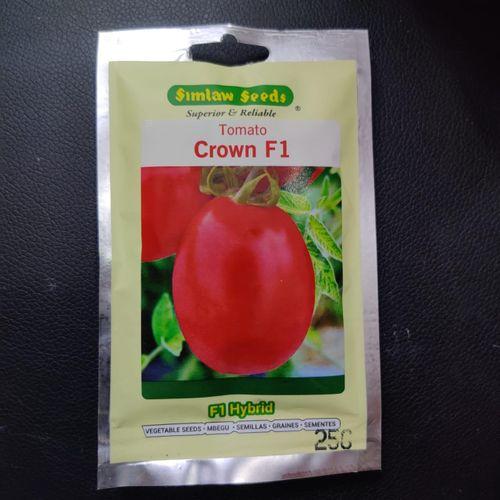
Mbegu za mazao aina ya nyanya, zimewekwa na kufungwa kwenye kifungashio cha karatasi na kuwekwa dukani kwa ajili ya kuwauzia wateja.